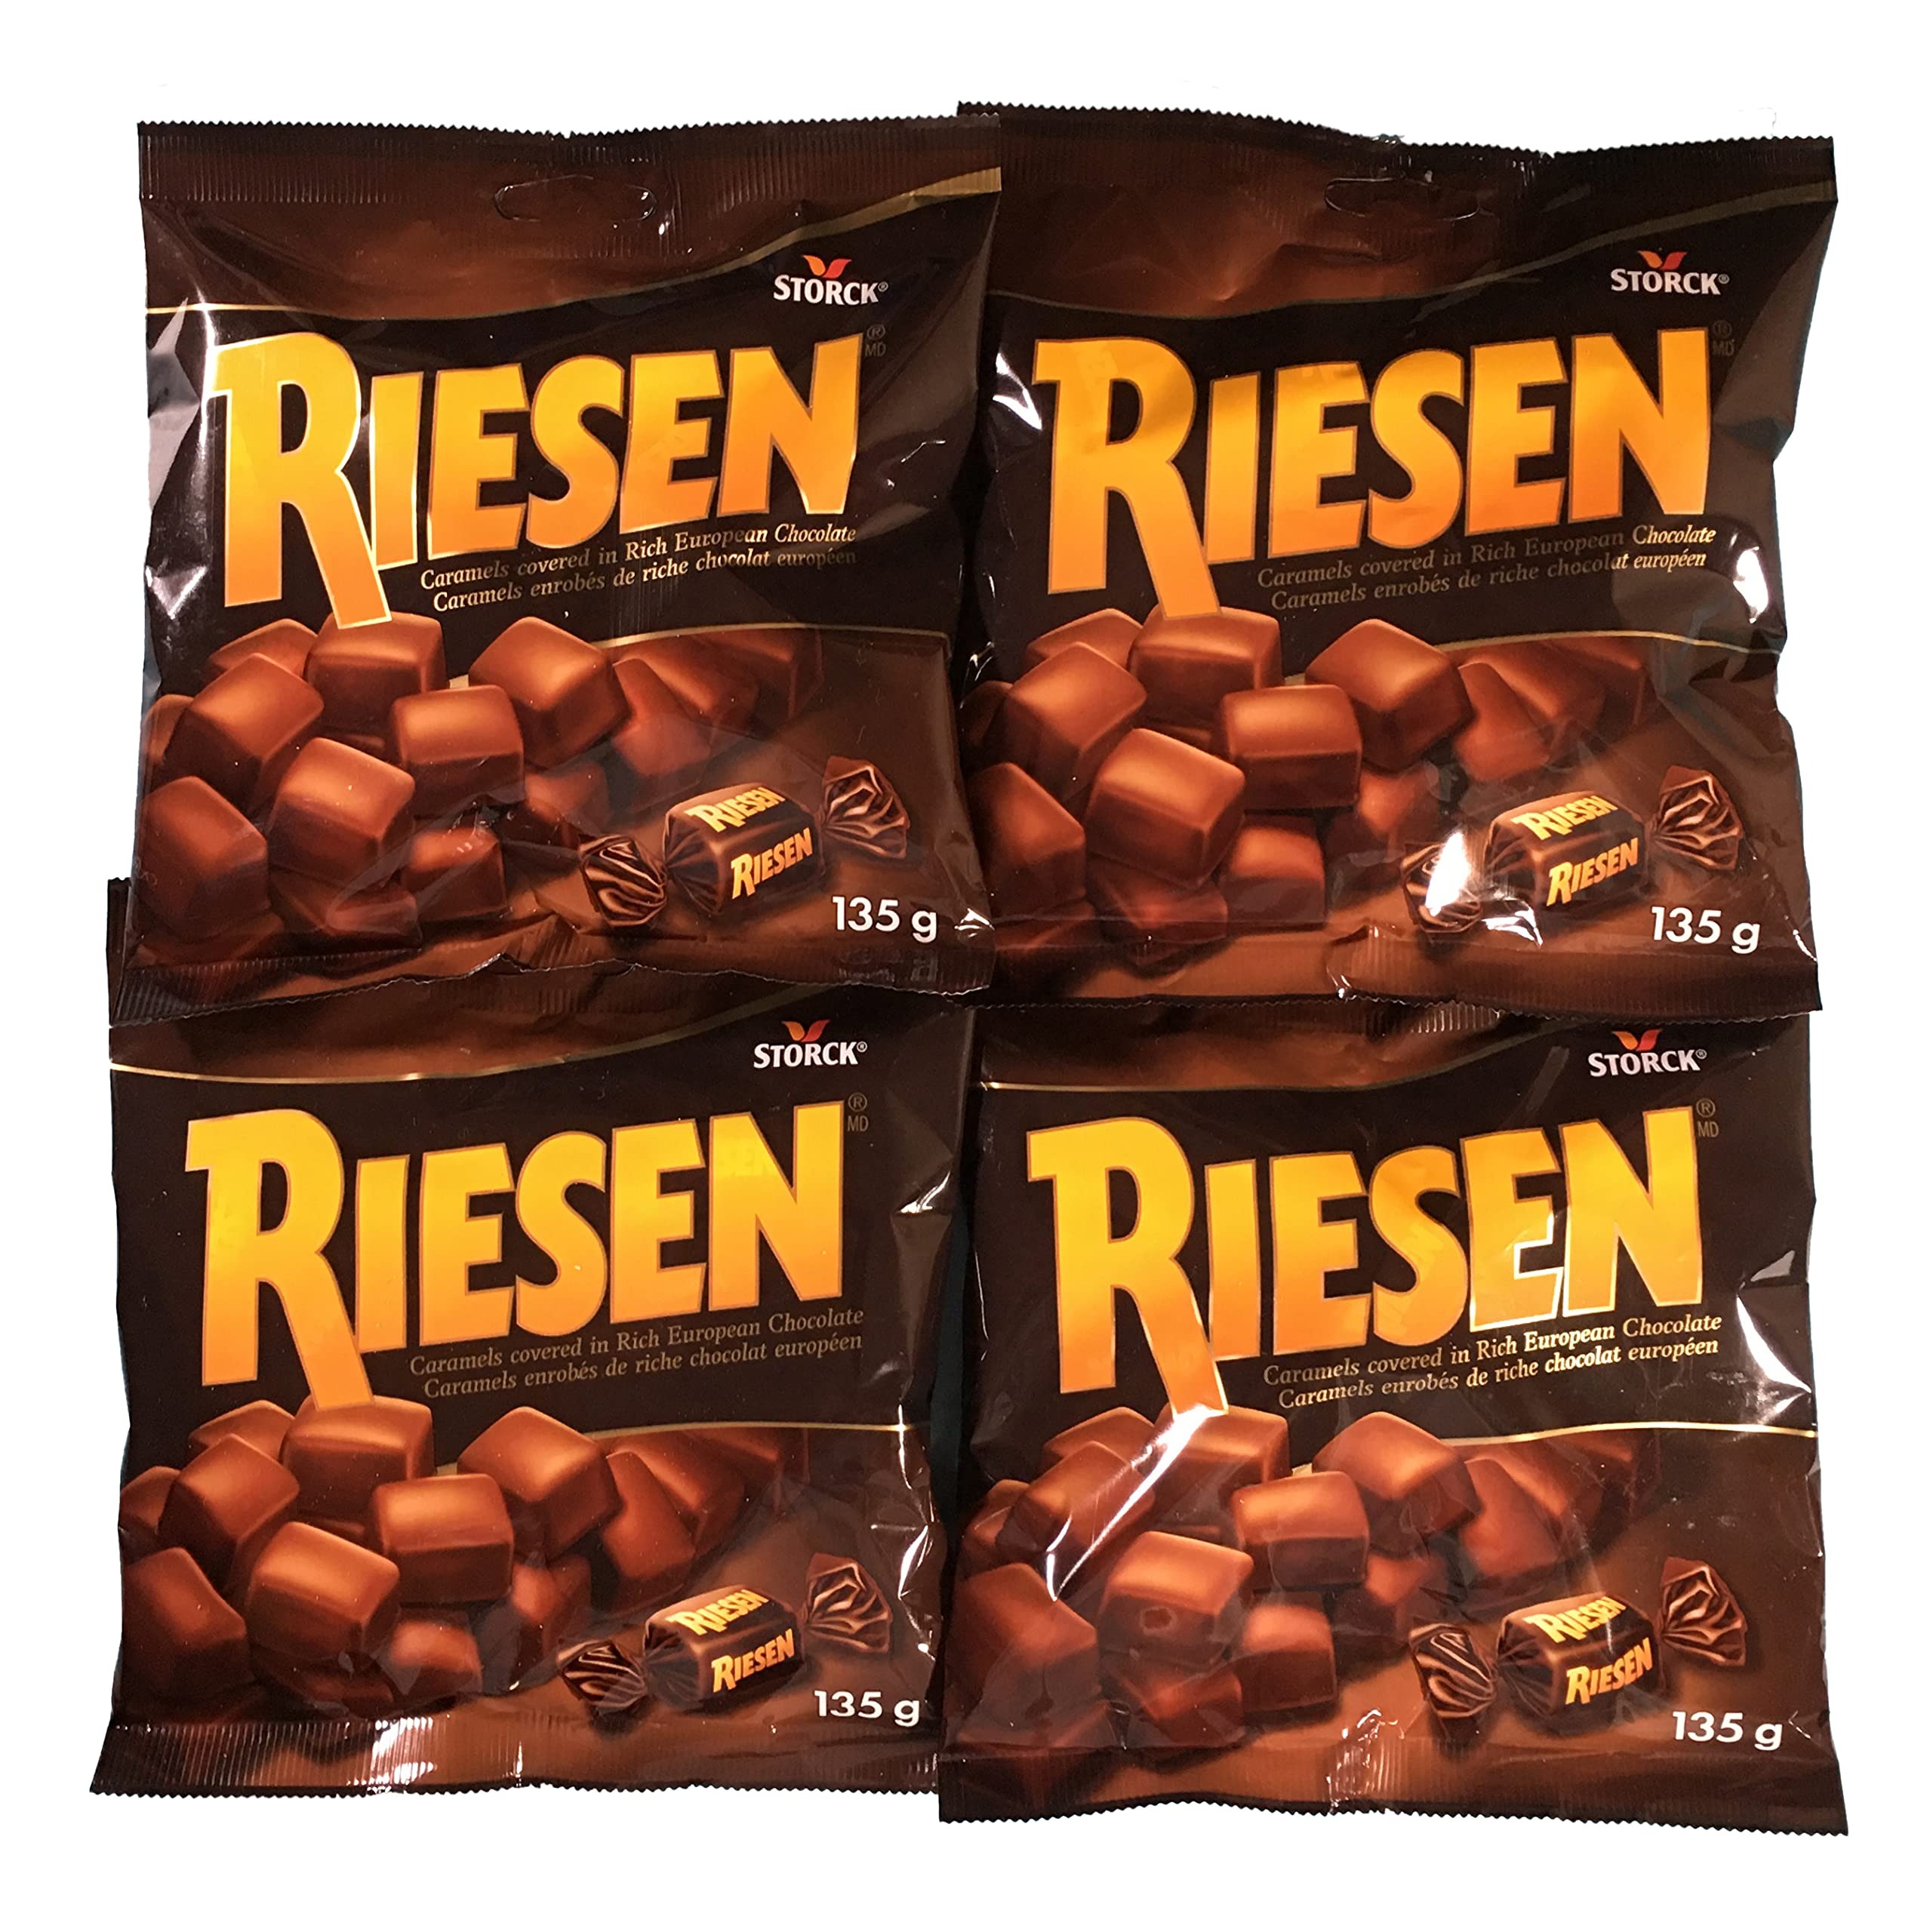
Item Name: Riesen Chewy Caramels Candy, 135g/4.8 oz., Bag {Imported from Canada}
Bullet Point 1: Caramels covered in Rich European Chocolate
Bullet Point 2: Made in Germany
Bullet Point 3: Chefs love using this quality product from stock
Bullet Point 4: Imported from Canada
Product Description: A chewy chocolaty caramel, covered in indulgently rich, European chocolate makes RIESEN a double chocolate indulgence that lasts and lasts. So if you need a long relaxing moment, unwrap a delicious, long lasting RIESEN. Caramels covered in Rich European Chocolate. Made in Germany. Chefs love using this quality product from stock. Imported from Canada
Value: 1.0
Unit: Count

Price: 13.99